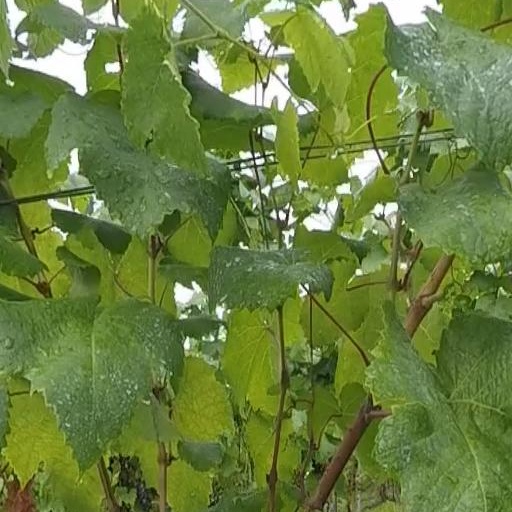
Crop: grape